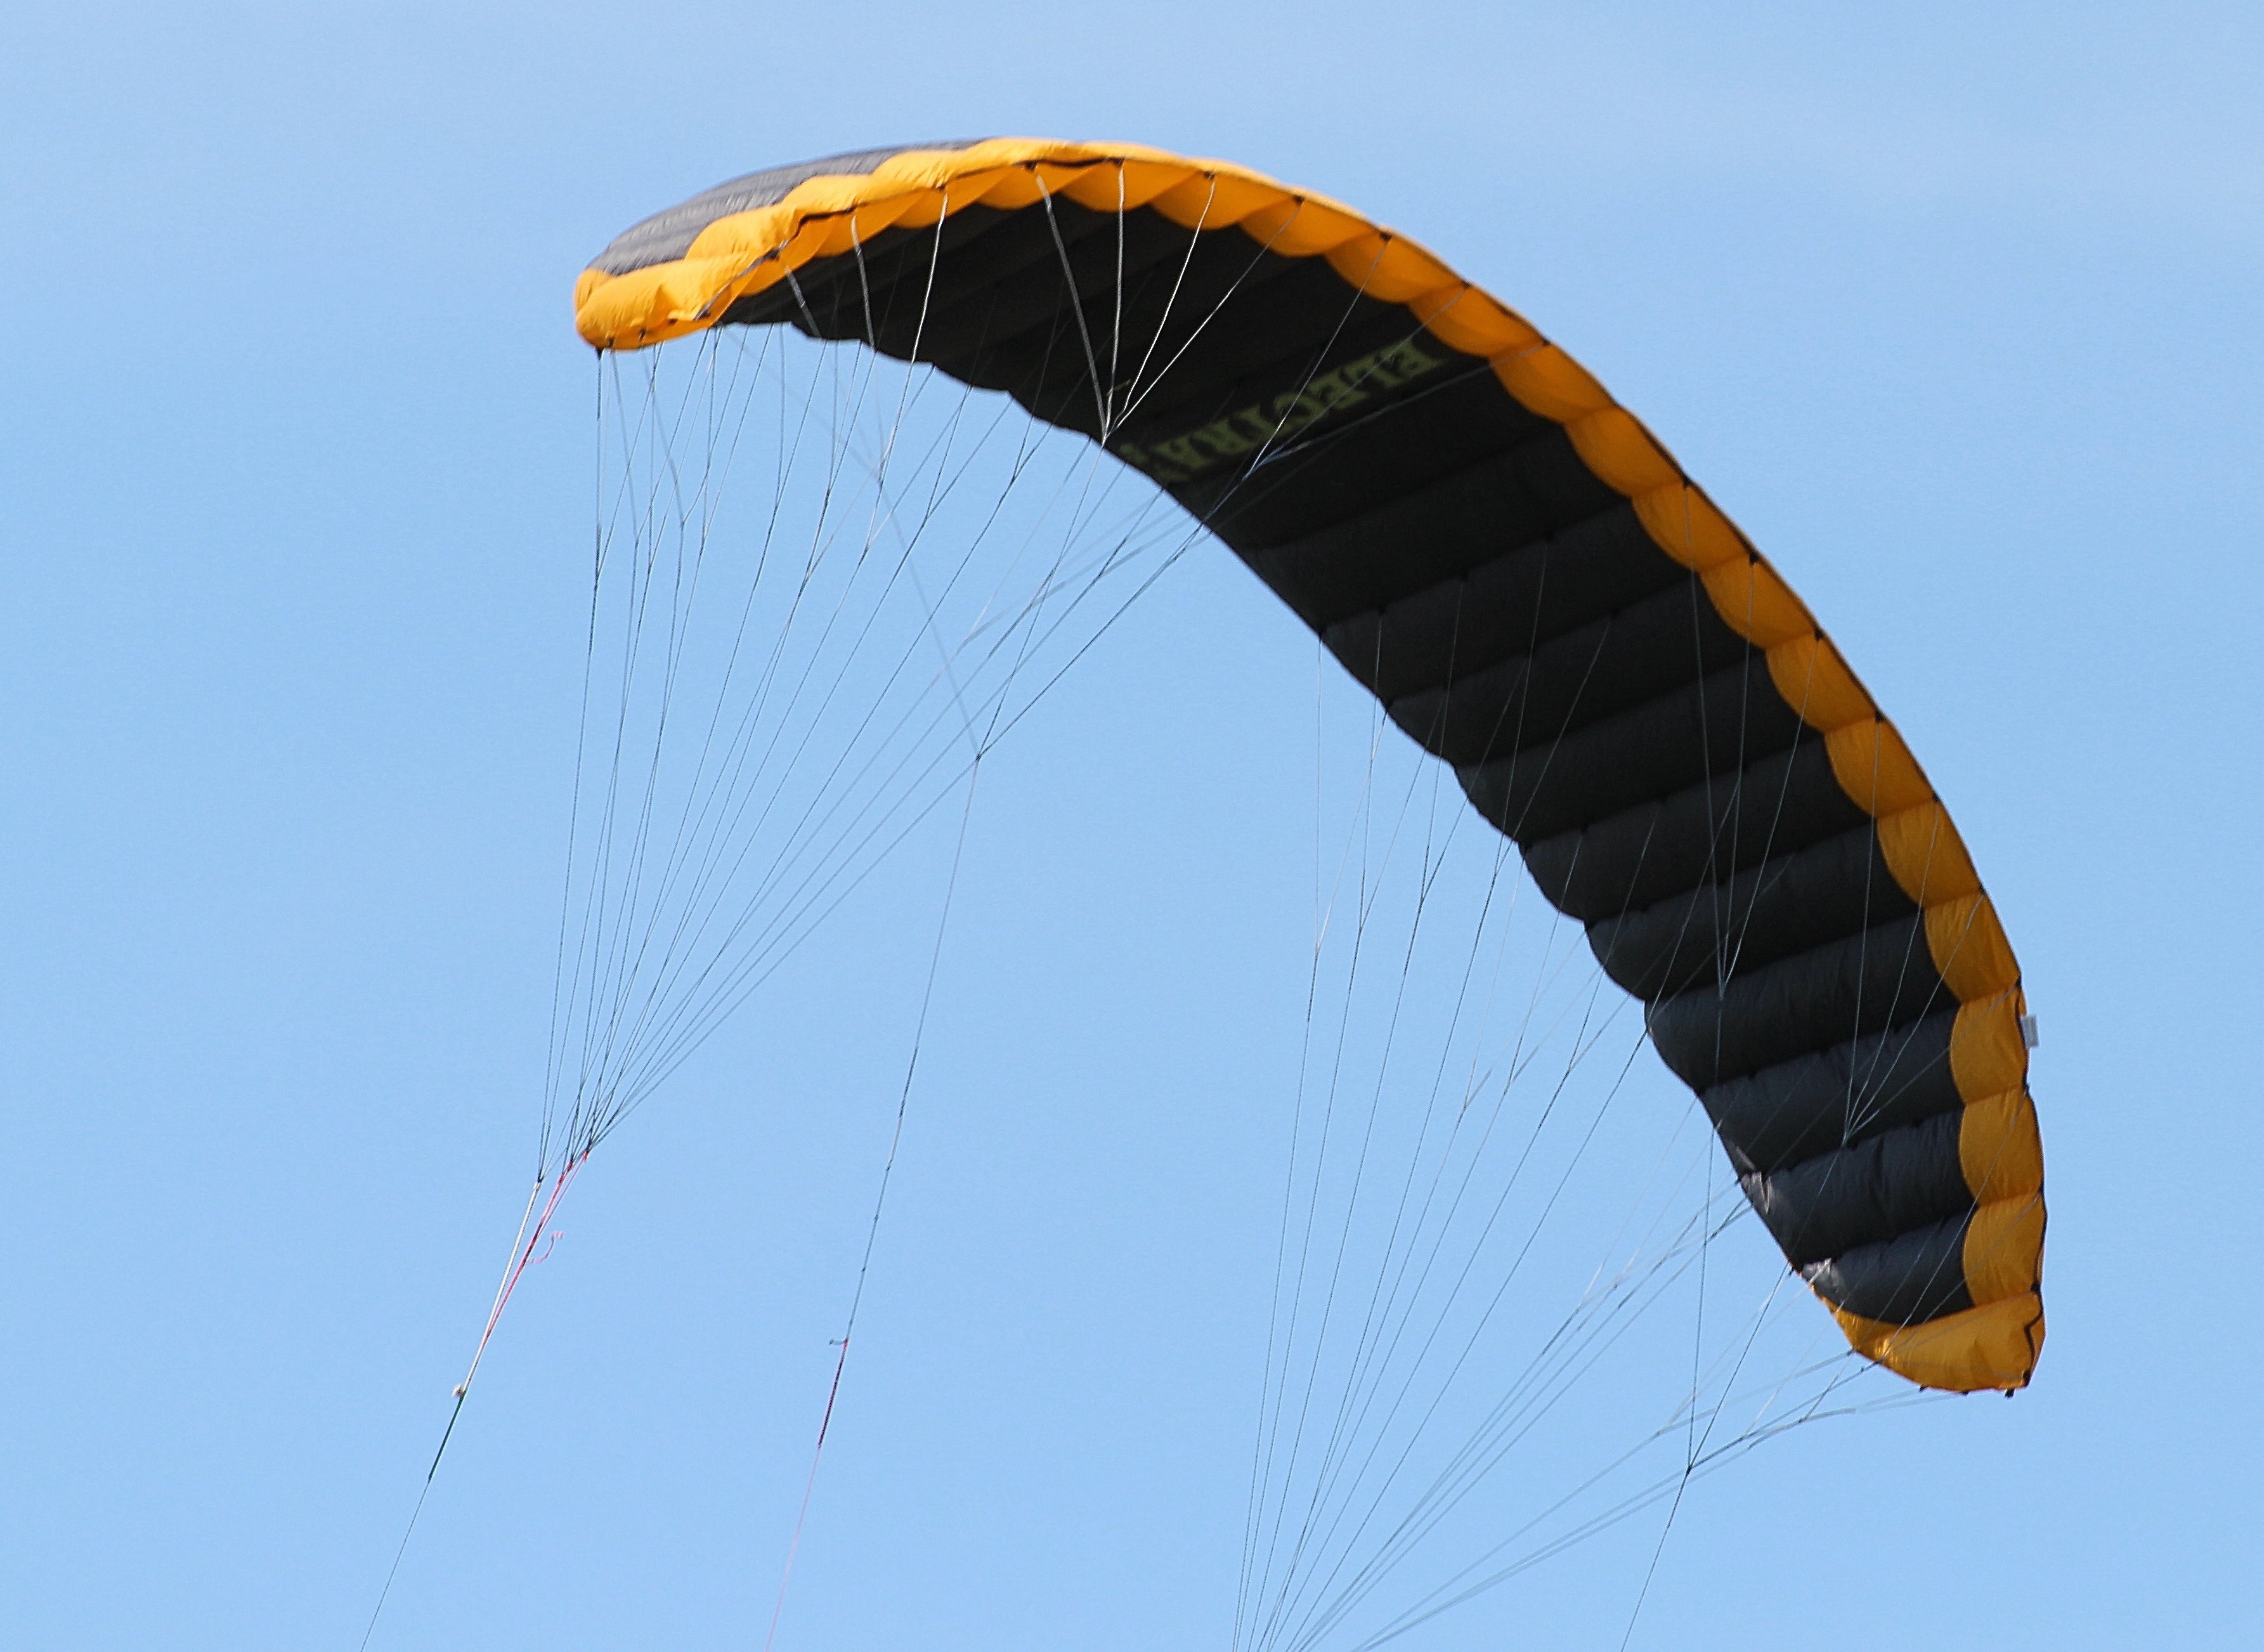
wing, fly, kite, extreme sport, parachute, paragliding, sports, dragon, windscreen, air sports, windsports, sport kite, steering kite sailing